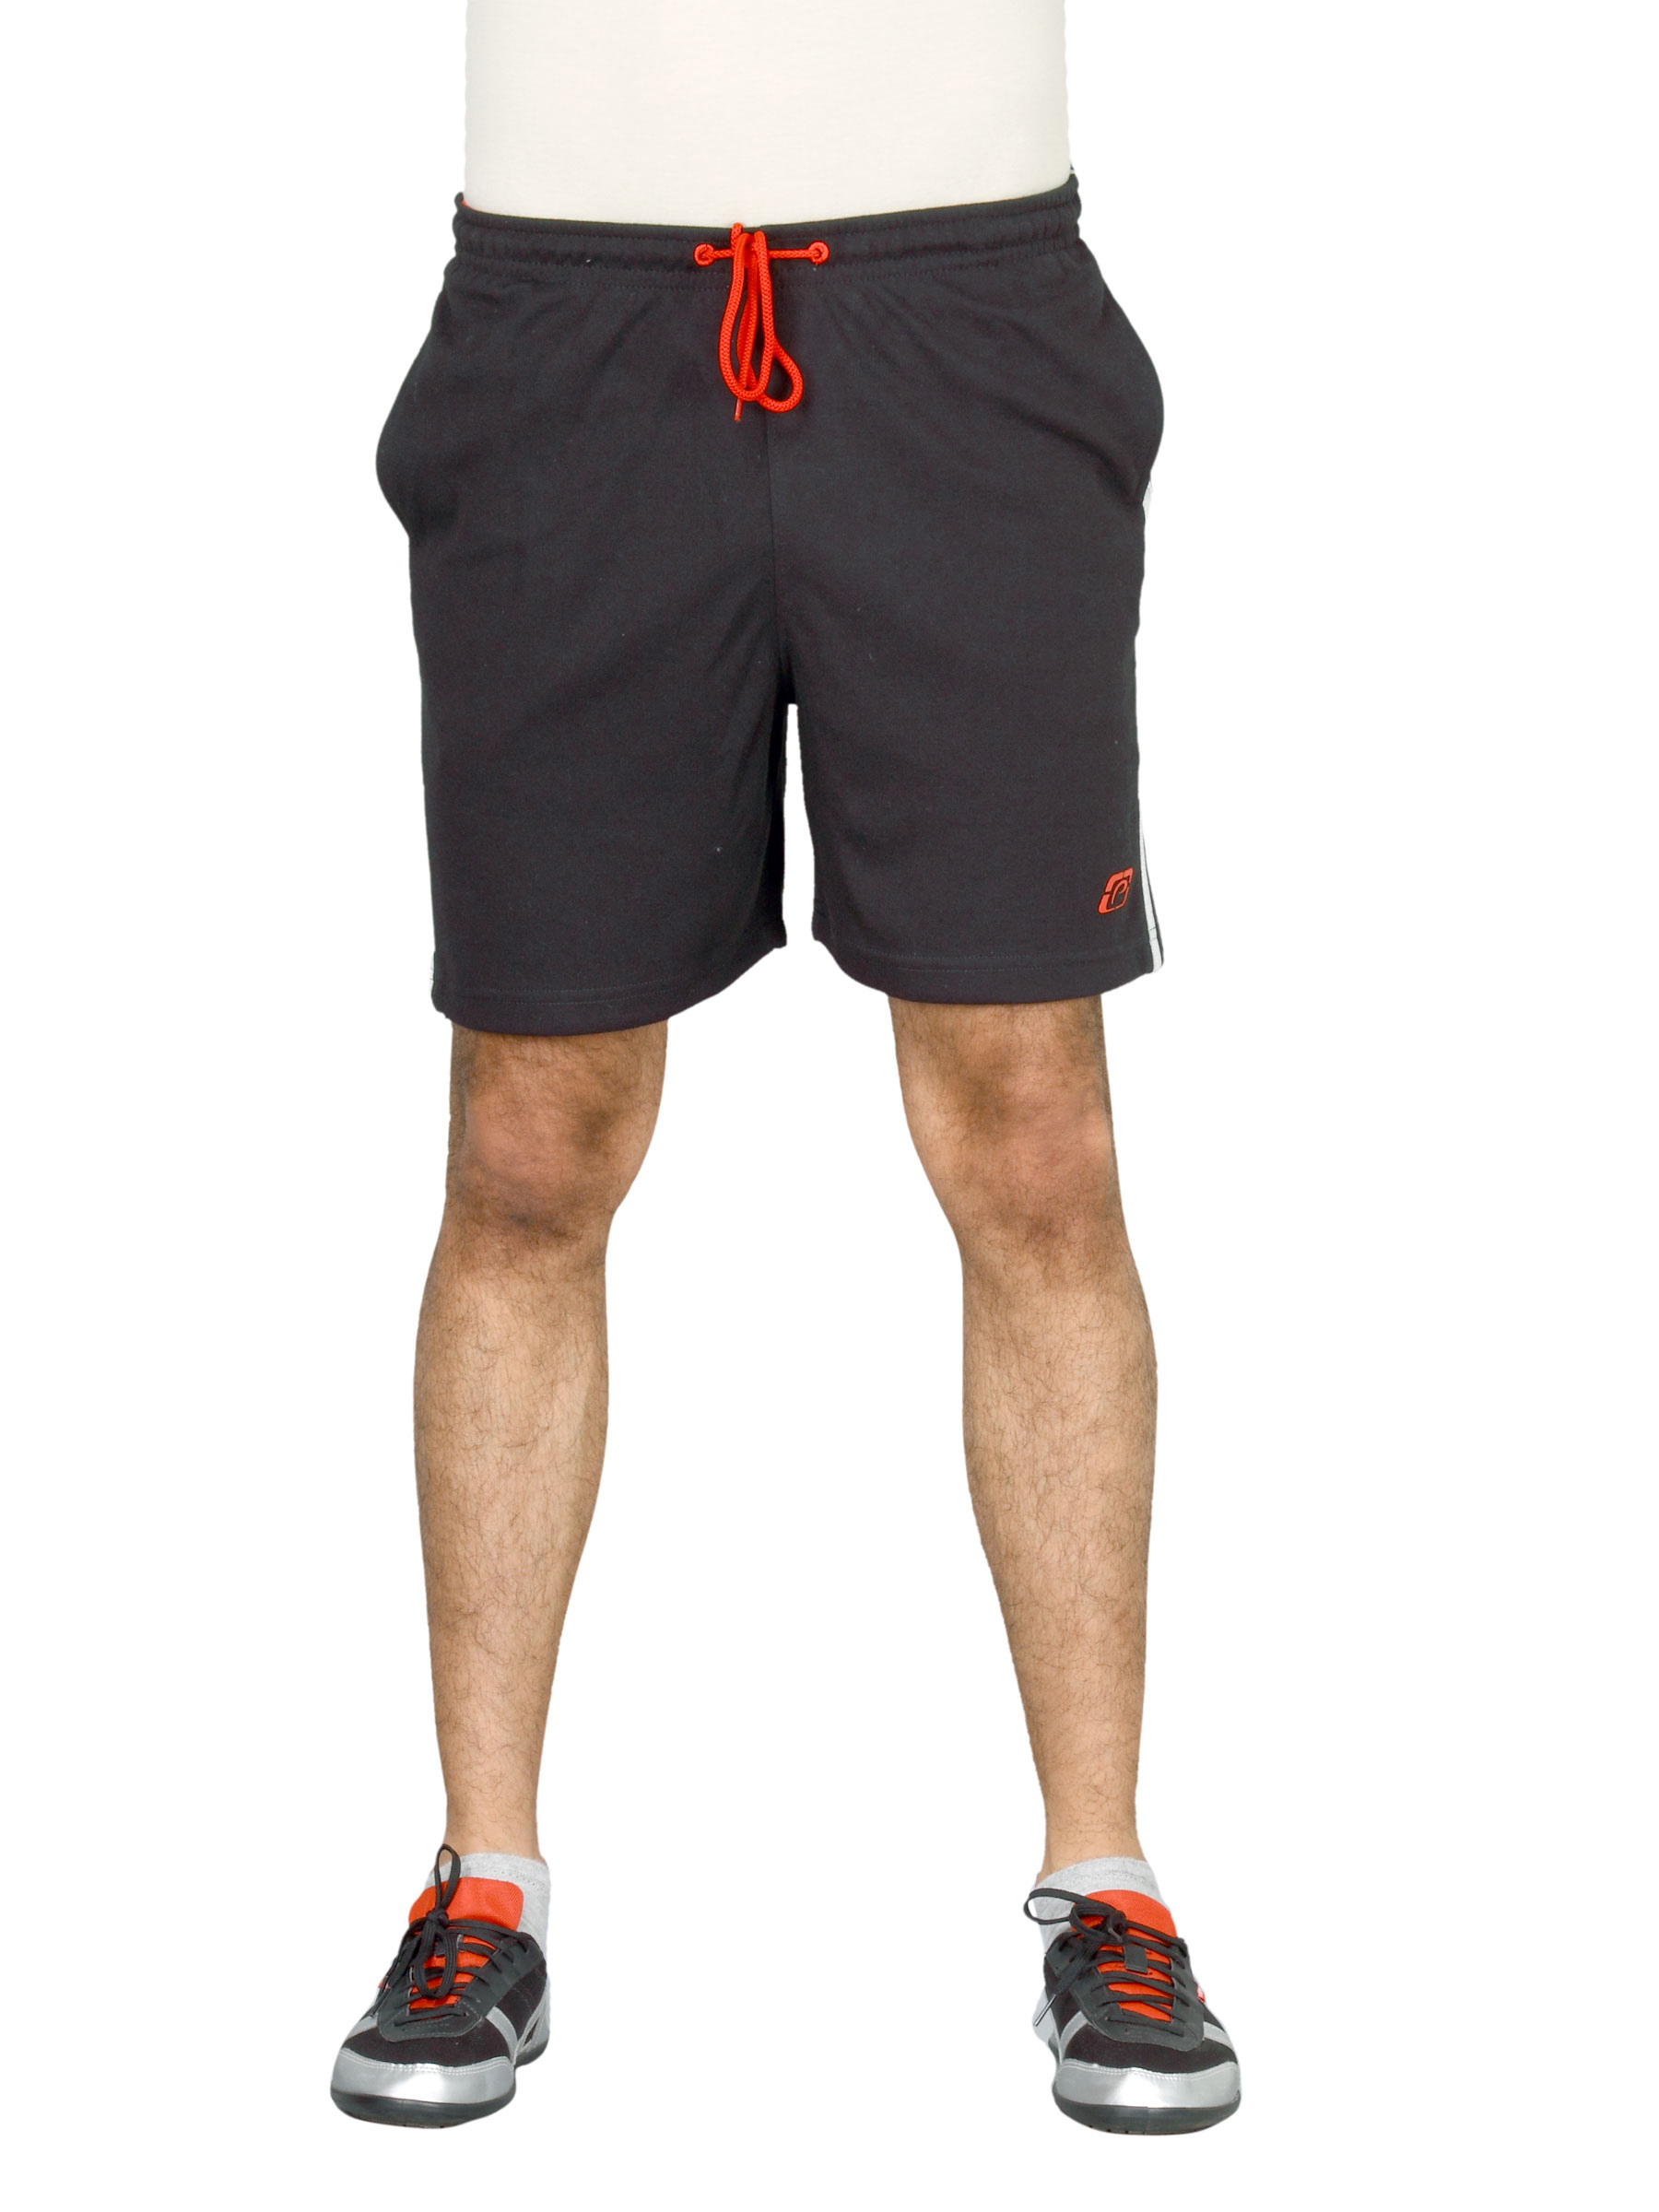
Proline Men Black Comfort Fit Shorts
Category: Apparel / Bottomwear / Shorts
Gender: Men
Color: Black
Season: Fall 2011
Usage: Casual